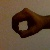
The image shows a hand gesture representing the number 0 in Indian Sign Language.